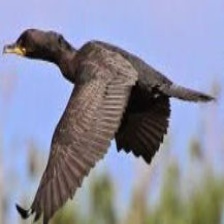
Species: DOUBLE BRESTED CORMARANT
Scientific name: PHALACROCORAX AURITUS